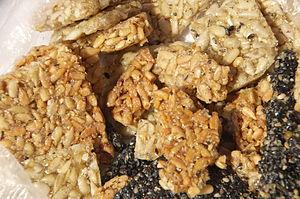
Biscuits d'orge du Tibet (青课饼), mélangés avec différentes céréales (sésame blanc, sésame noir, etc...) et du miel. Ceux-ci ont été trouvés sur le Xian de Wenchuan
L’orge du tibet ou orge trifurquée, également appelée orge de l'Himalaya, est une variété d'orge commune poussant sur les hauts plateaux du Tibet. Comme les variétés escourgeons et contrairement aux orges dits de printemps, elle résiste aux gels. C'est l'une des rares sources alimentaires végétales disponibles dans ces régions arides de haute altitude, elle y est cultivée depuis des millénaires. Des études démontrent les différences génétiques entre les orges sauvages du plateau tibétain et celles cultivées au Proche-Orient, dans le Croissant fertile, le probable lieu d'origine de la domestication de l'orge cultivé.
La cuisine qiang est une cuisine qui peut varier selon les régions dans lesquelles les Qiang sont répartis. Ceux-ci se rencontrent majoritairement dans le xian de Wenchuan et le xian de Mao, tous deux dans la préfecture autonome tibétaine et qiang d'Aba, dans la province du Sichuan et minoritairement dans la province du Guizhou ; leur cuisine diffère donc en fonction des plantes et des animaux de la région concernée.